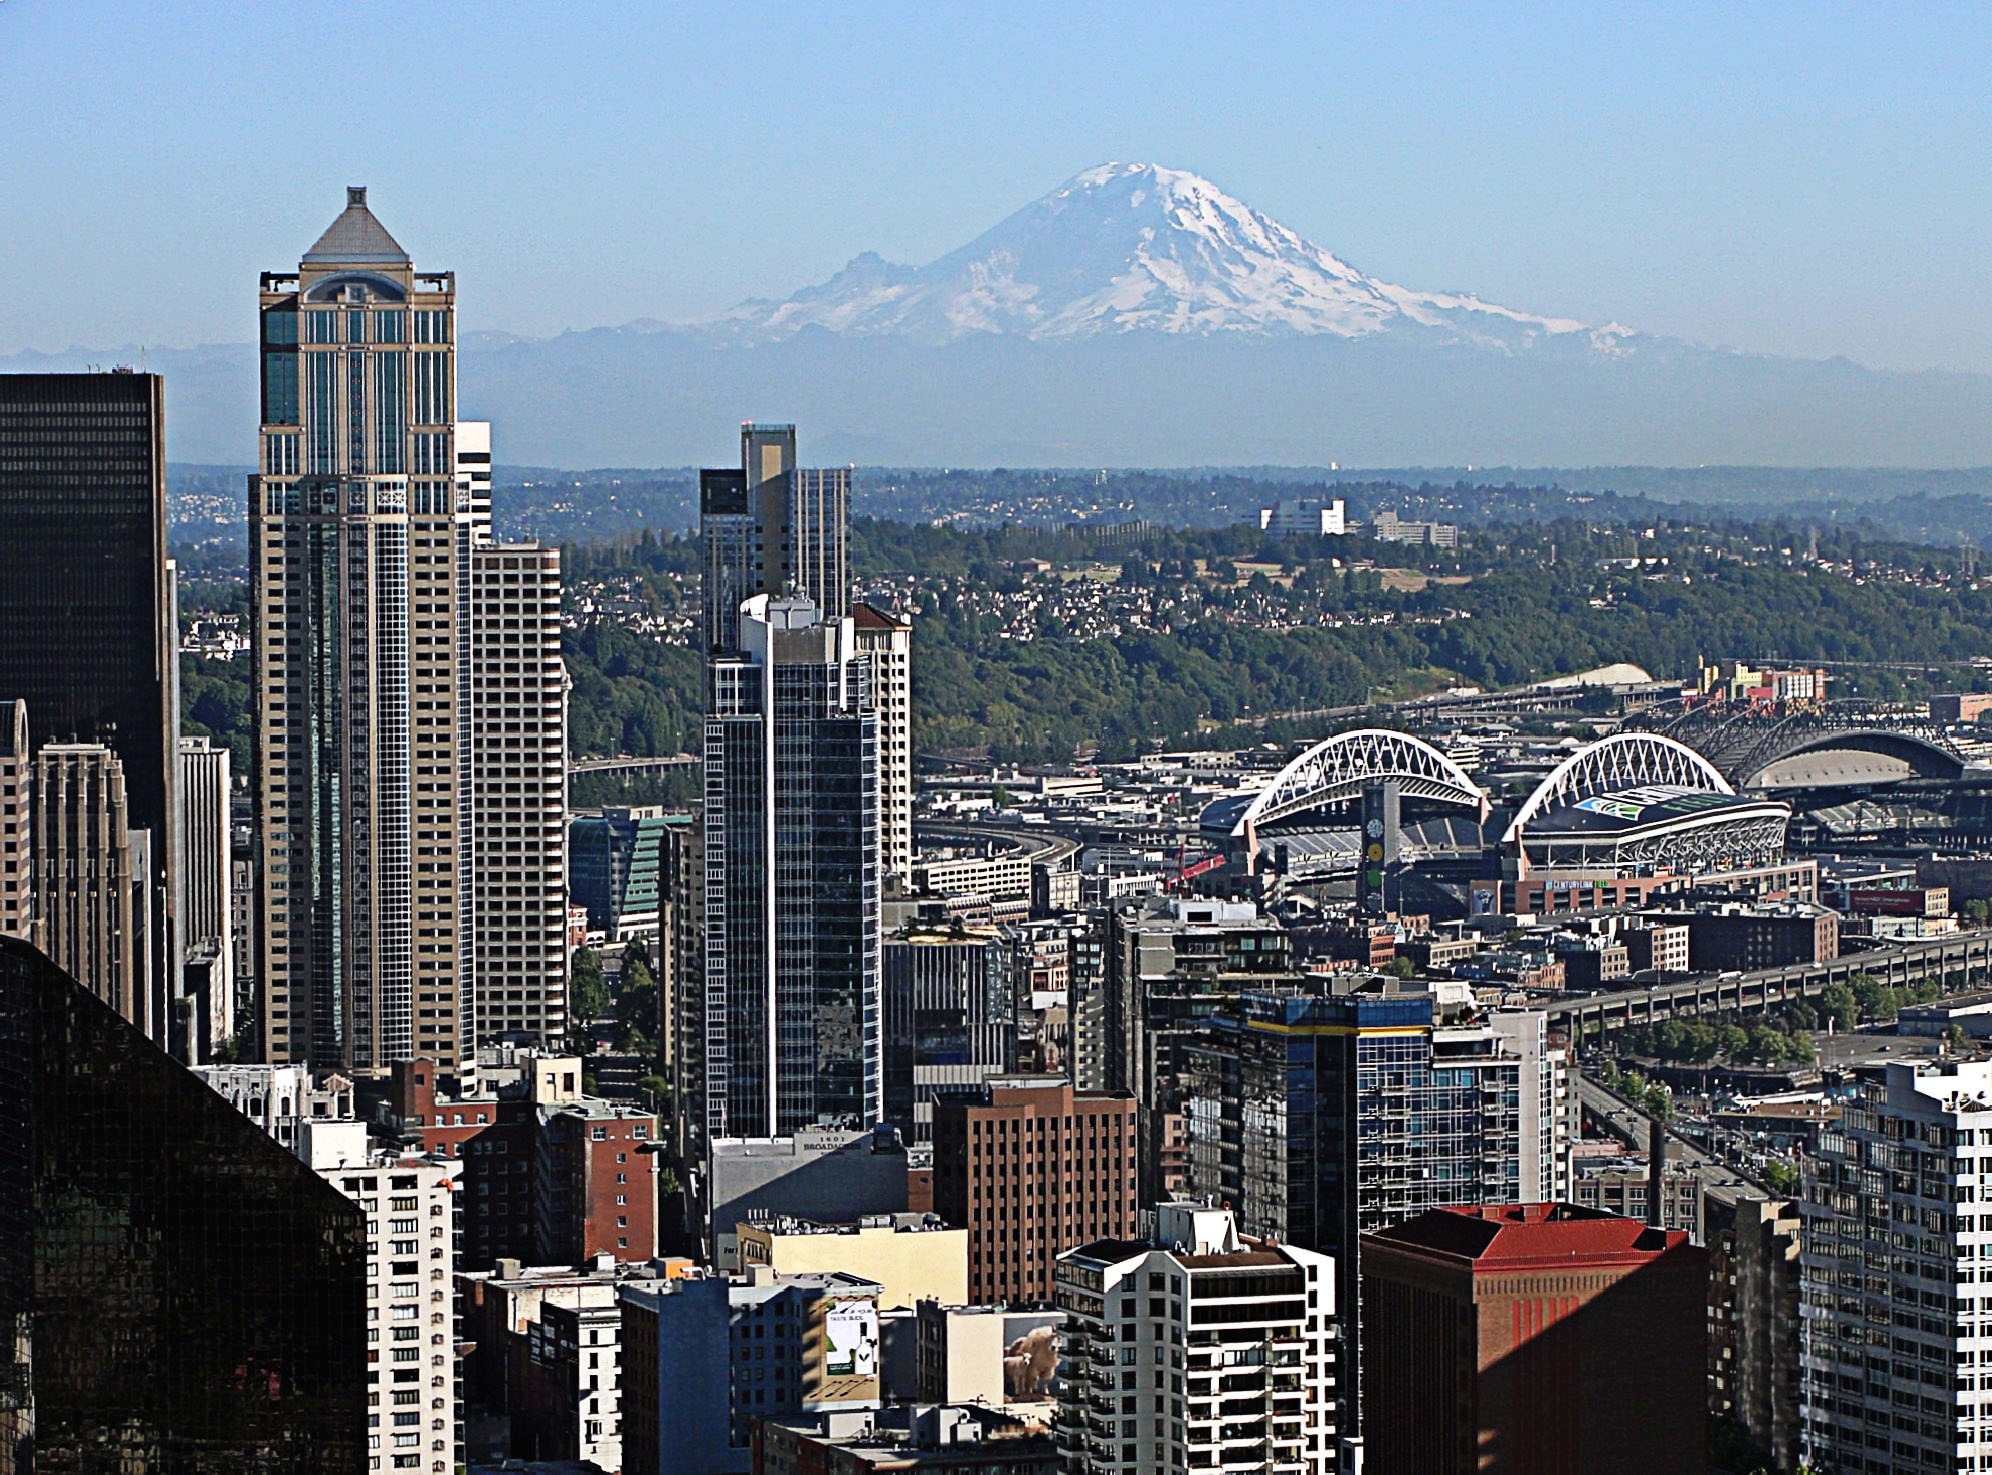
skyline, town, city, skyscraper, cityscape, downtown, tower, scenic, usa, landmark, tower block, seattle, skyscrapers, metropolis, washington state, bird's eye view, mount rainier, aerial photography, high rises, urban area, residential area, geographical feature, human settlement, metropolitan area